Ihor Dolhov

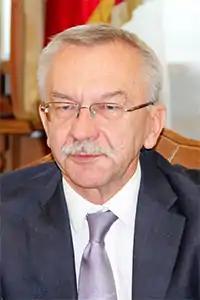

Ihor Oleksiyovych Dolhov (birth: June 6, 1957, Slavuta, Ukraine) is a Ukrainian diplomat. Ambassador Extraordinary and Plenipotentiary of Ukraine. Deputy Defense Minister of Ukraine for European Integration.